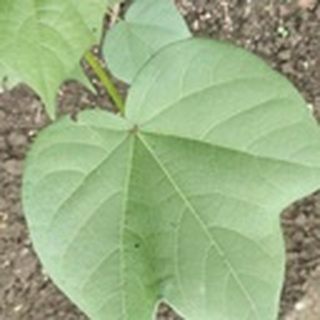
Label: healthy_cotton